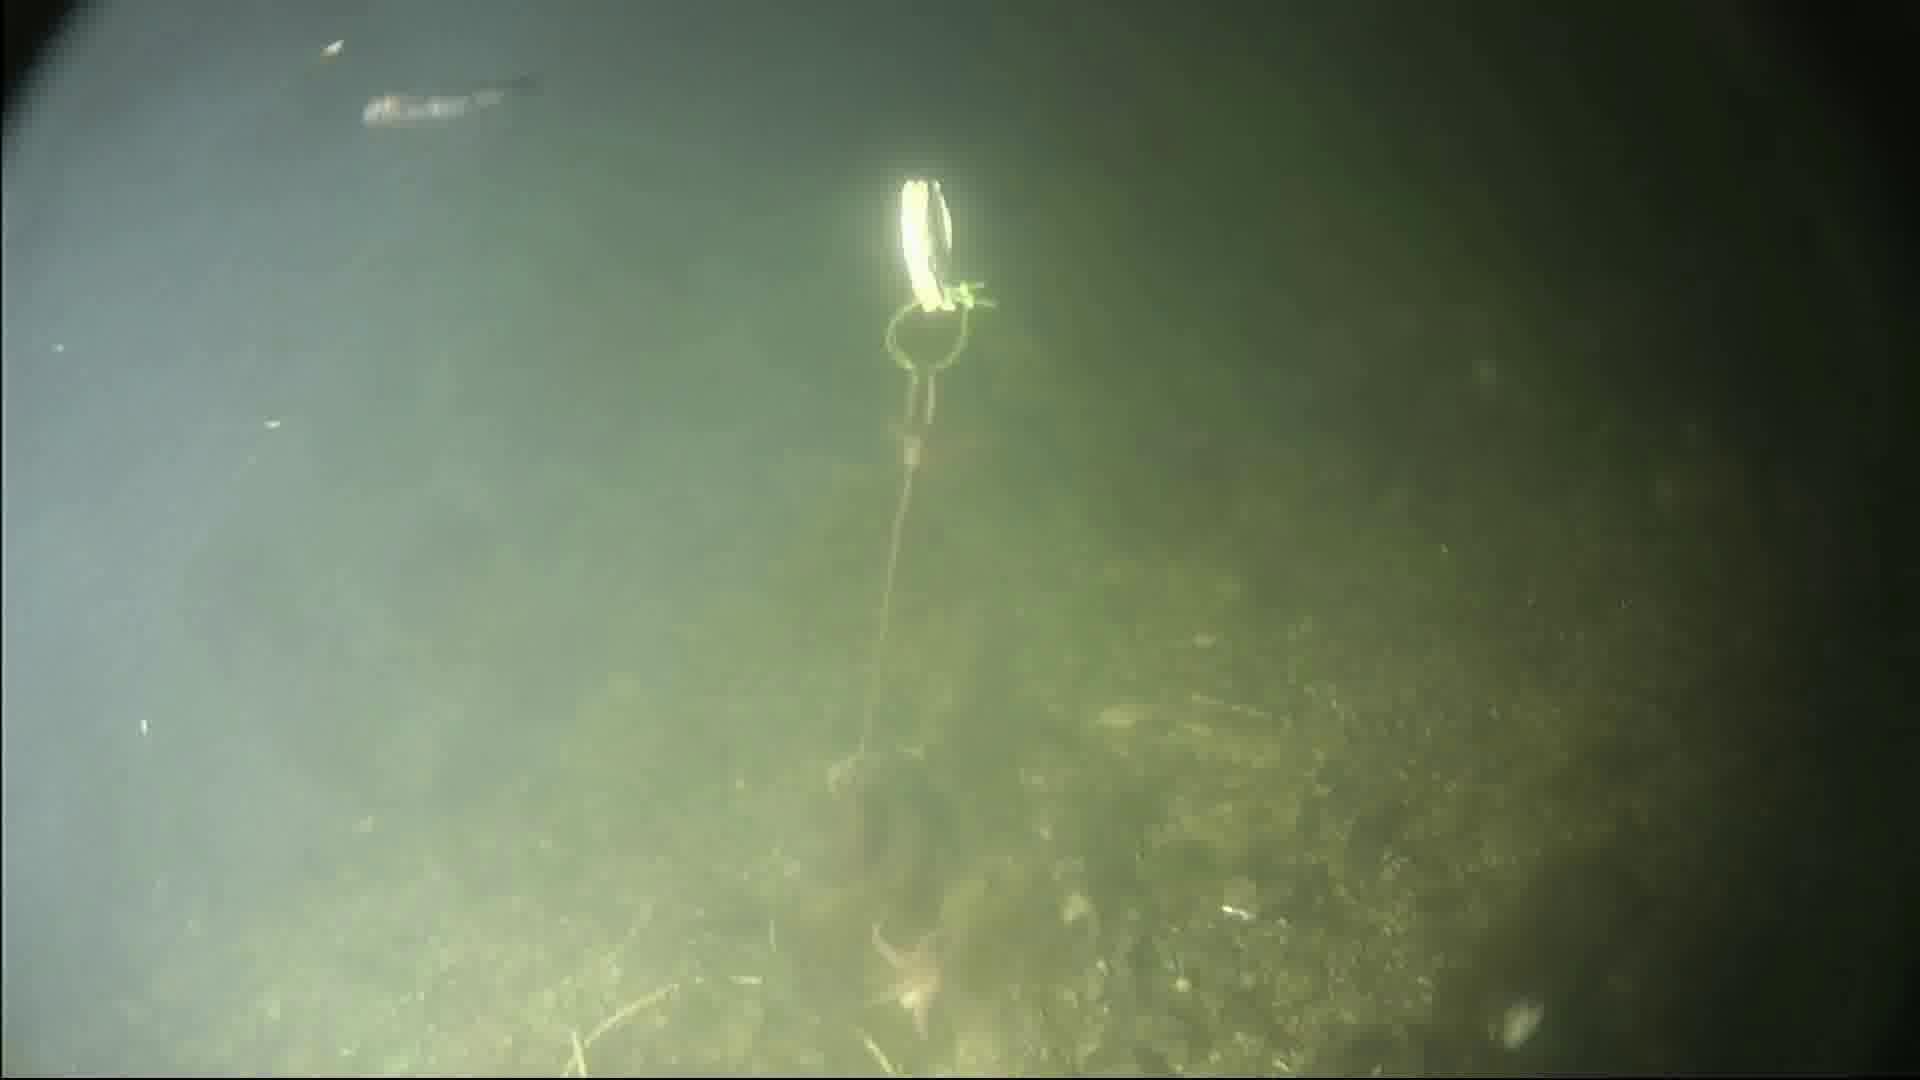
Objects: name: starfish
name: small_fish